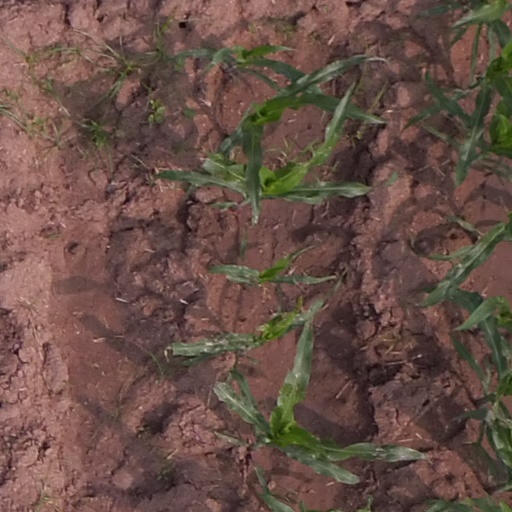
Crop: maize; corn